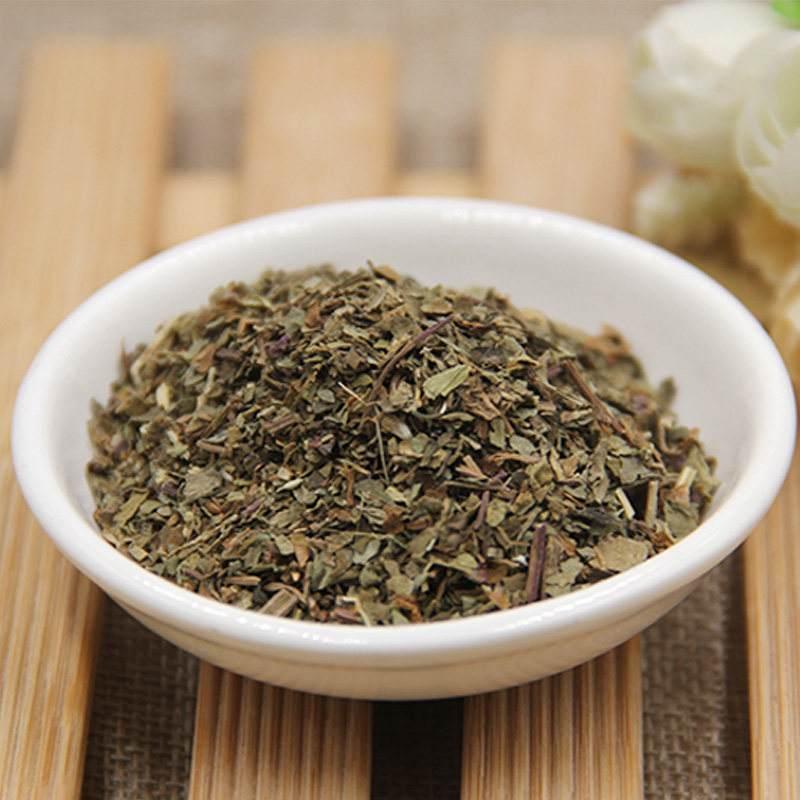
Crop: unknown
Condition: basil